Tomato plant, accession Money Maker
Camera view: bottom (45 deg); turntable rotation: 330 degrees
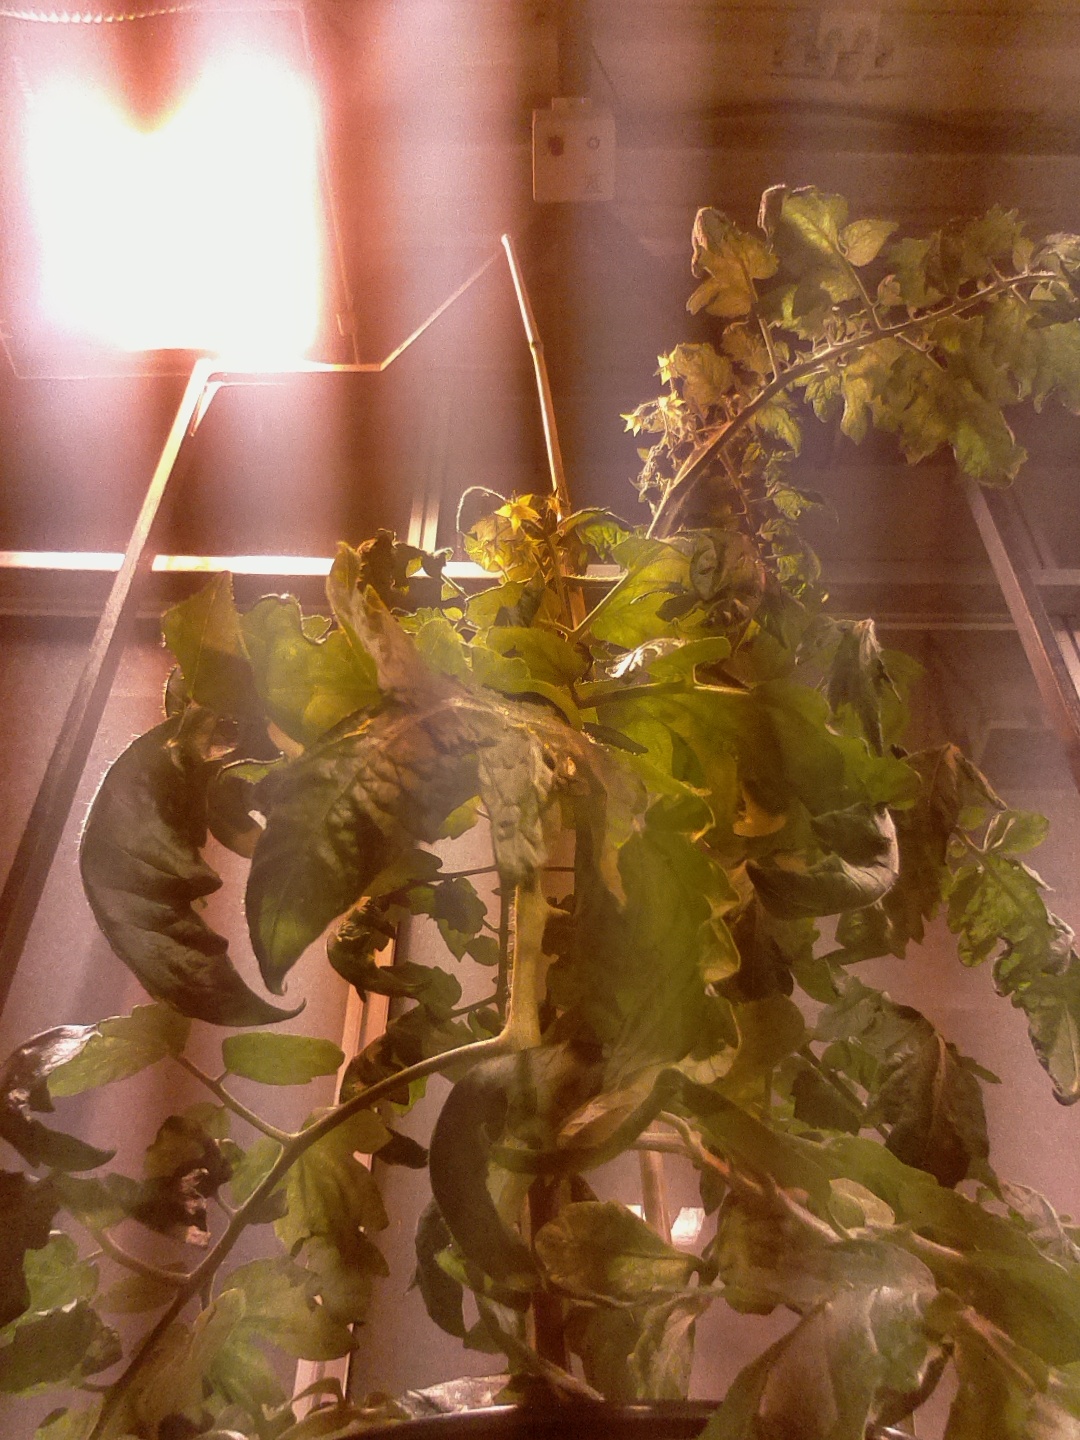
BBCH growth stage 69: End of flowering, 90%-100% of flowers open, more petals falling